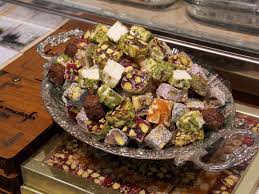
Yemek: lokum